No Surrender (2024)

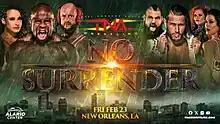
Promotional poster

The 2024 No Surrender was a professional wrestling event produced by Total Nonstop Action Wrestling. It took place on February 23, 2024 at the Alario Center in Westwego, Louisiana (a suburb of New Orleans) and aired exclusively on TNA+. It was the 16th event under the No Surrender chronology.